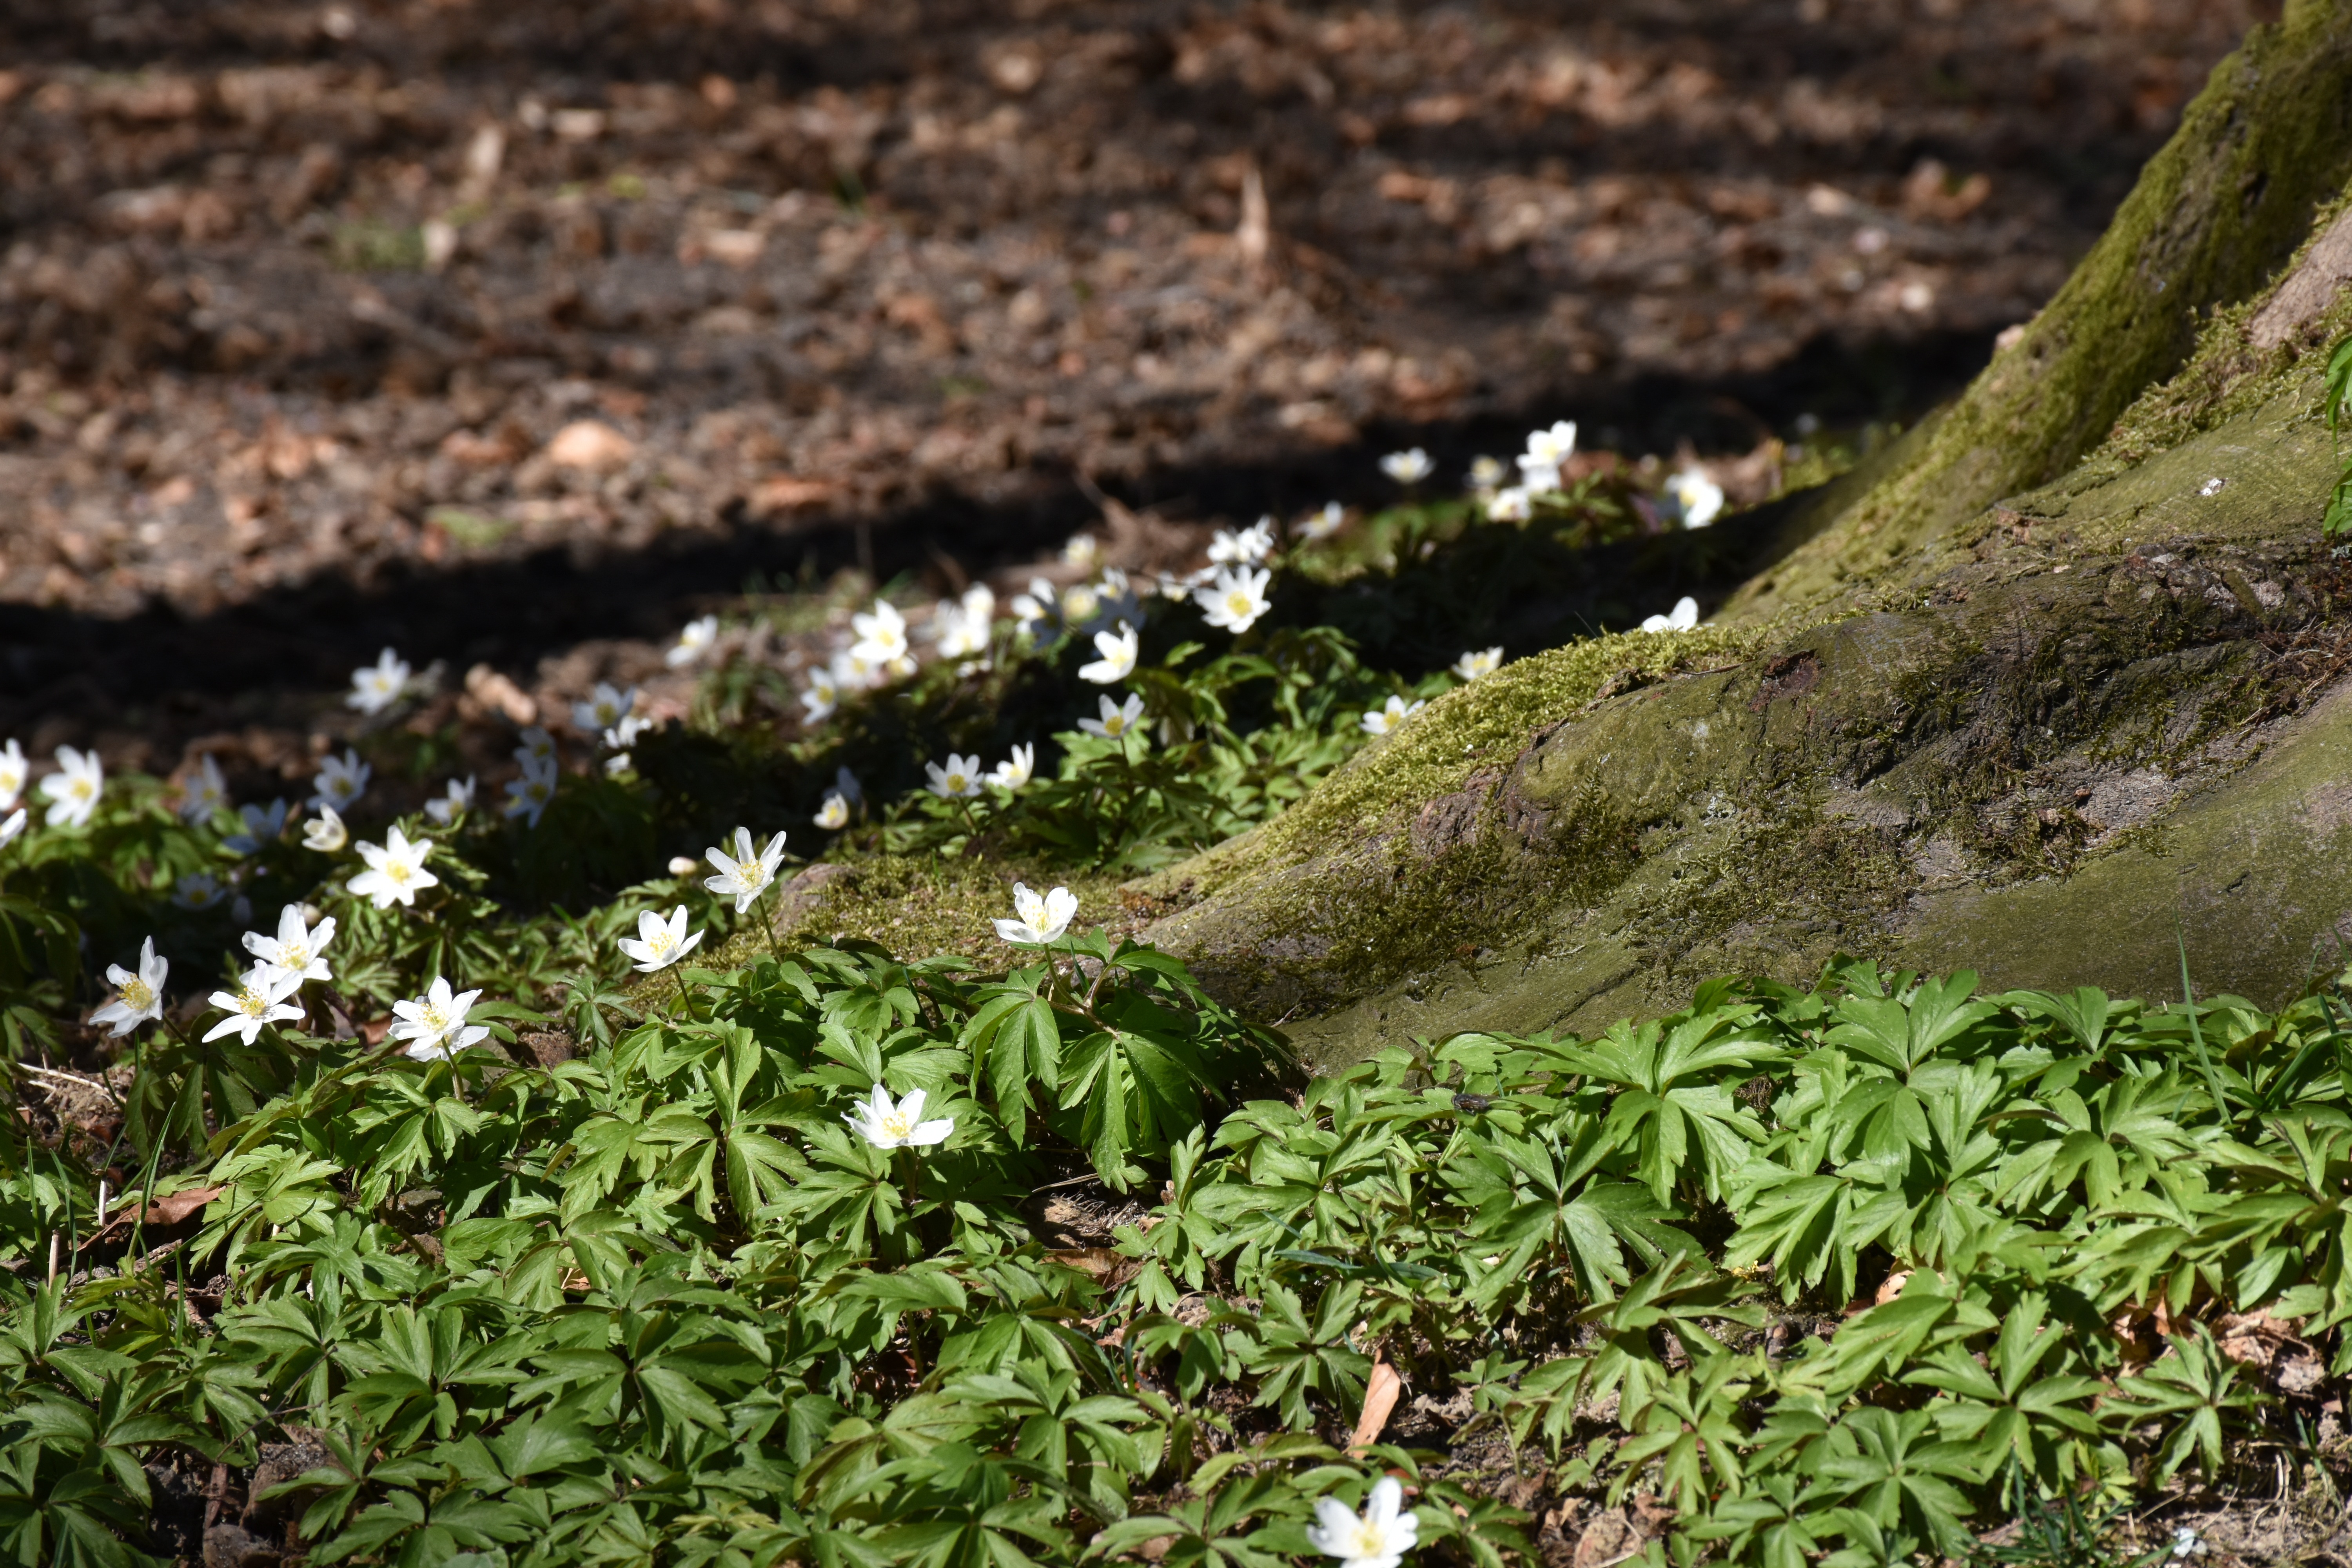
tree, nature, forest, grass, blossom, plant, wood, lawn, leaf, flower, old, moss, bark, log, spring, green, soil, botany, rest, garden, flora, fauna, root, wildflower, tribe, shrub, woodland, tree stump, mood, of course, tree root, force, spring awakening, flowering plant, rooted, natural energy, mis shapen, land plant